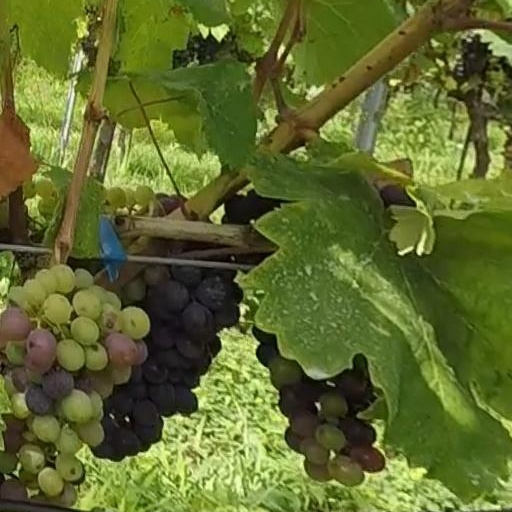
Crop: grape